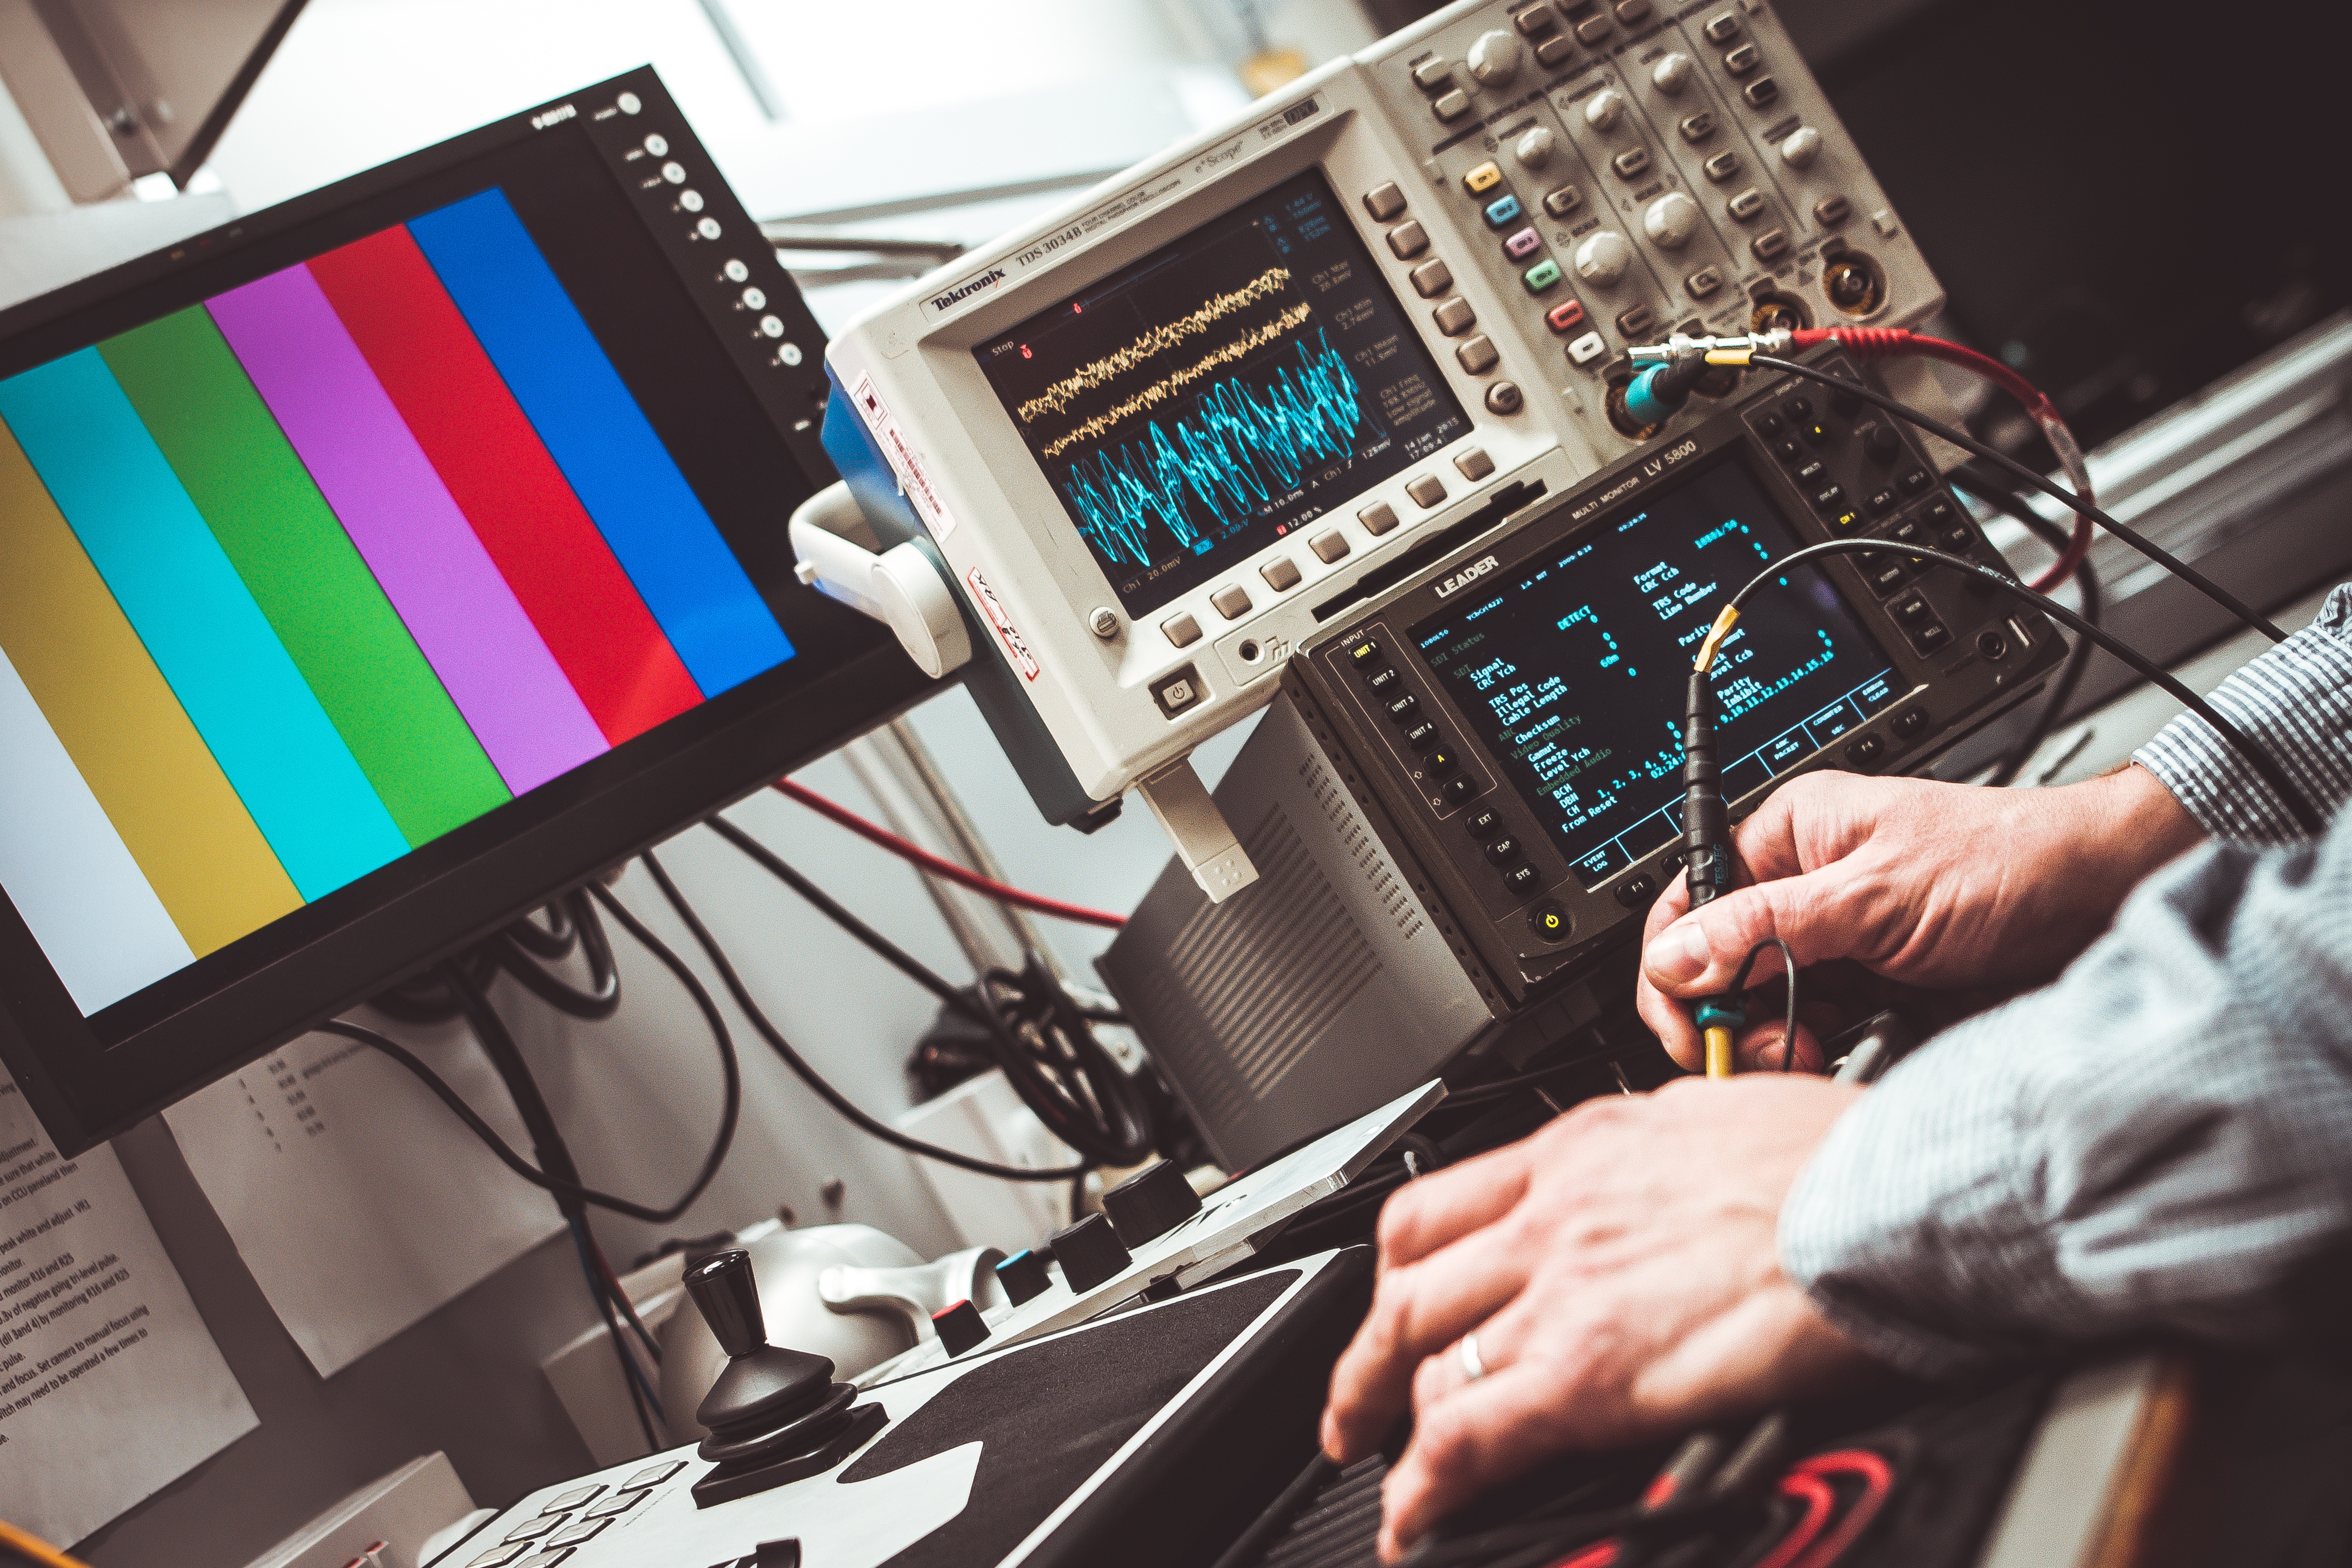
laptop, computer, screen, music, people, technology, internet, touch, equipment, color, money, telephone, industry, business, electronic, electronics, design, display, waveform, commerce, connection, wireless, data, finance, editing, mechanical engineering, personal computer hardware, electronic instrument